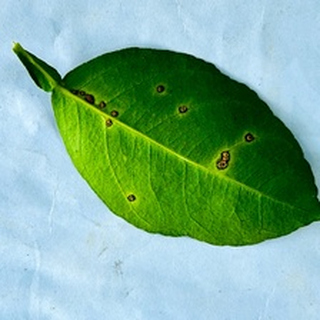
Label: lemon_anthracnose